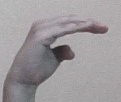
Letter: jeem